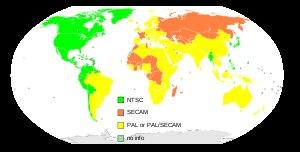
Un téléviseur ou magnétoscope dit PAL/SECAM est un appareil capable de traiter aussi bien un signal couleur codé en SECAM qu'un signal couleur codé en PAL.
La vidéo regroupe l'ensemble des techniques permettant l'enregistrement ainsi que la restitution d'images animées, accompagnées ou non de son, sur un support électronique et non de type photochimique.